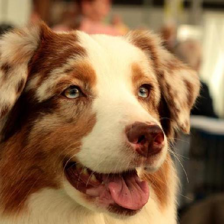
Label: animals